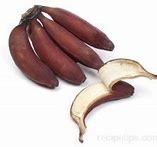
Label: banana